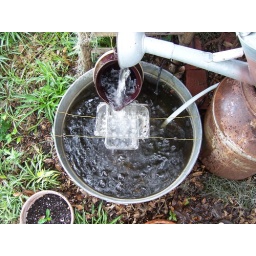
I tried 9, clear plastic berry box in watering can, but it splashed out too much. Unique water sounds.